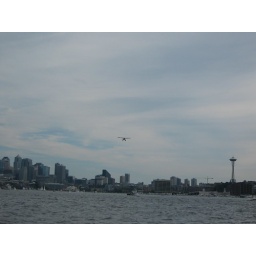
View from a duck in the water